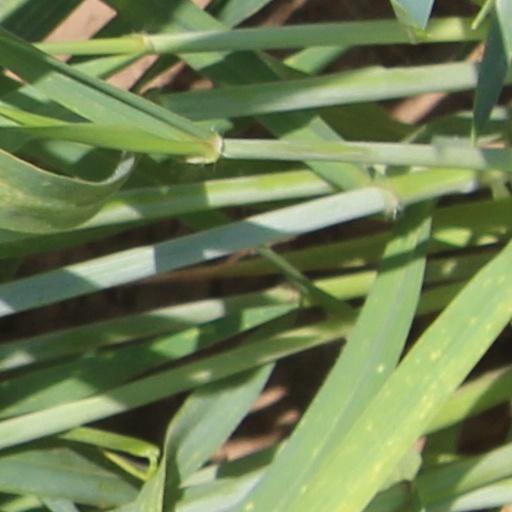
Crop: wheat